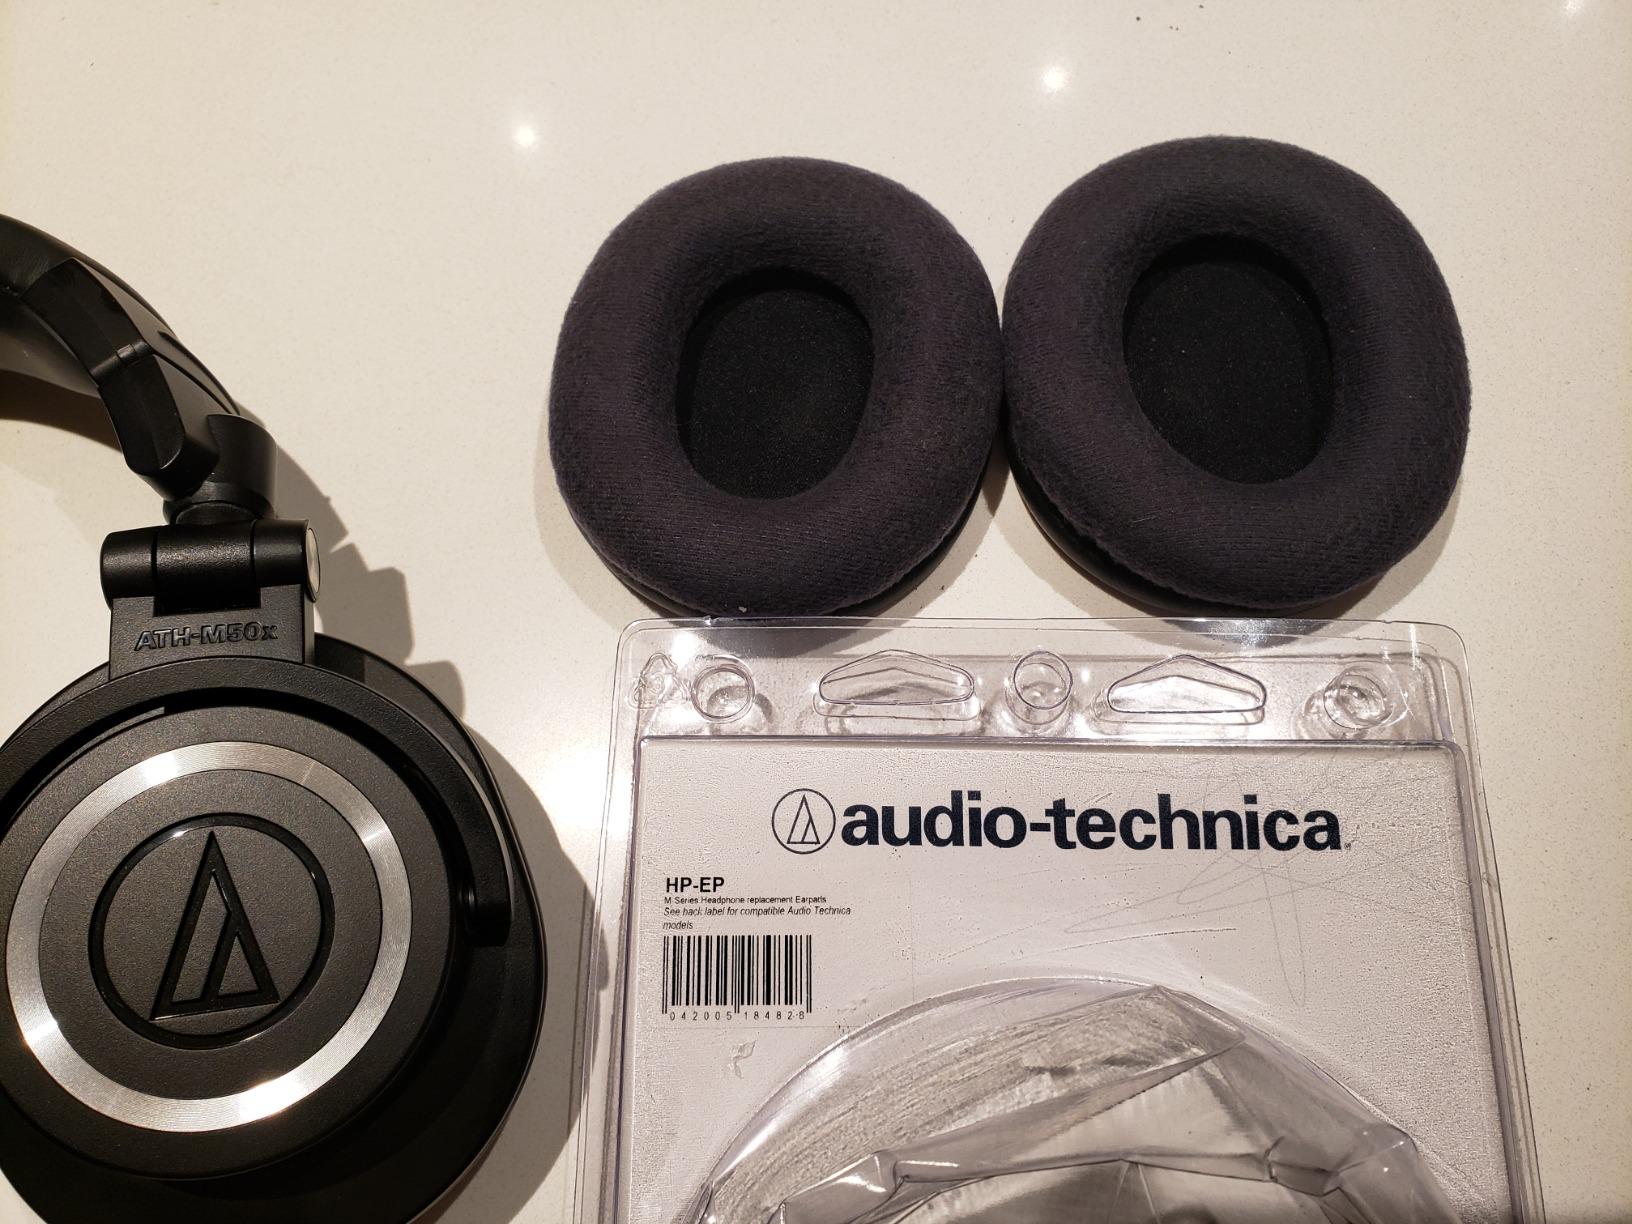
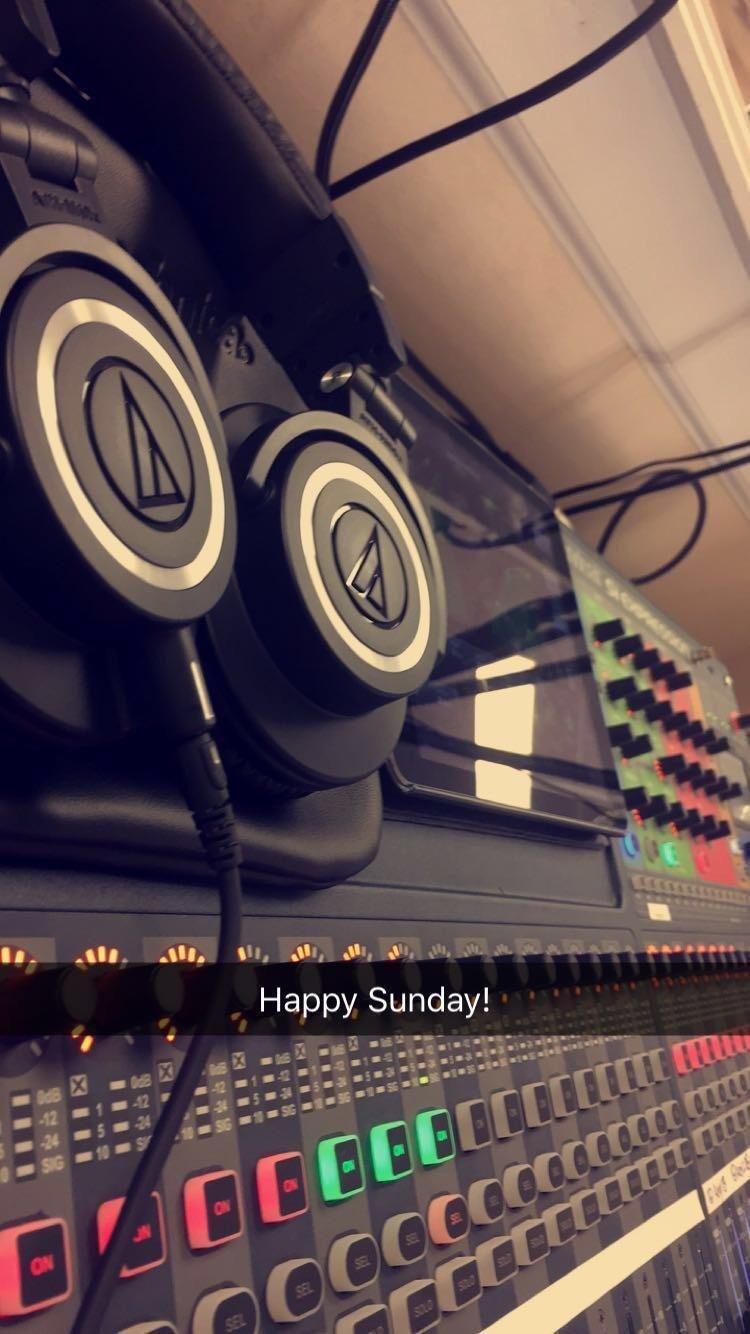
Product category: headphones
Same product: no